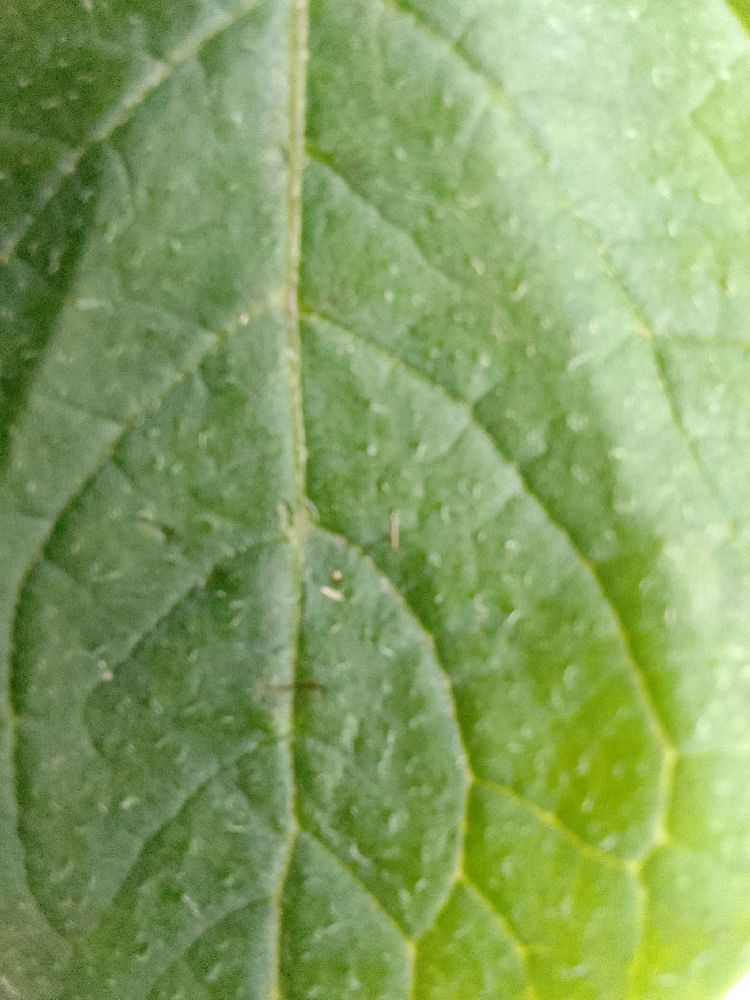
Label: Healthy